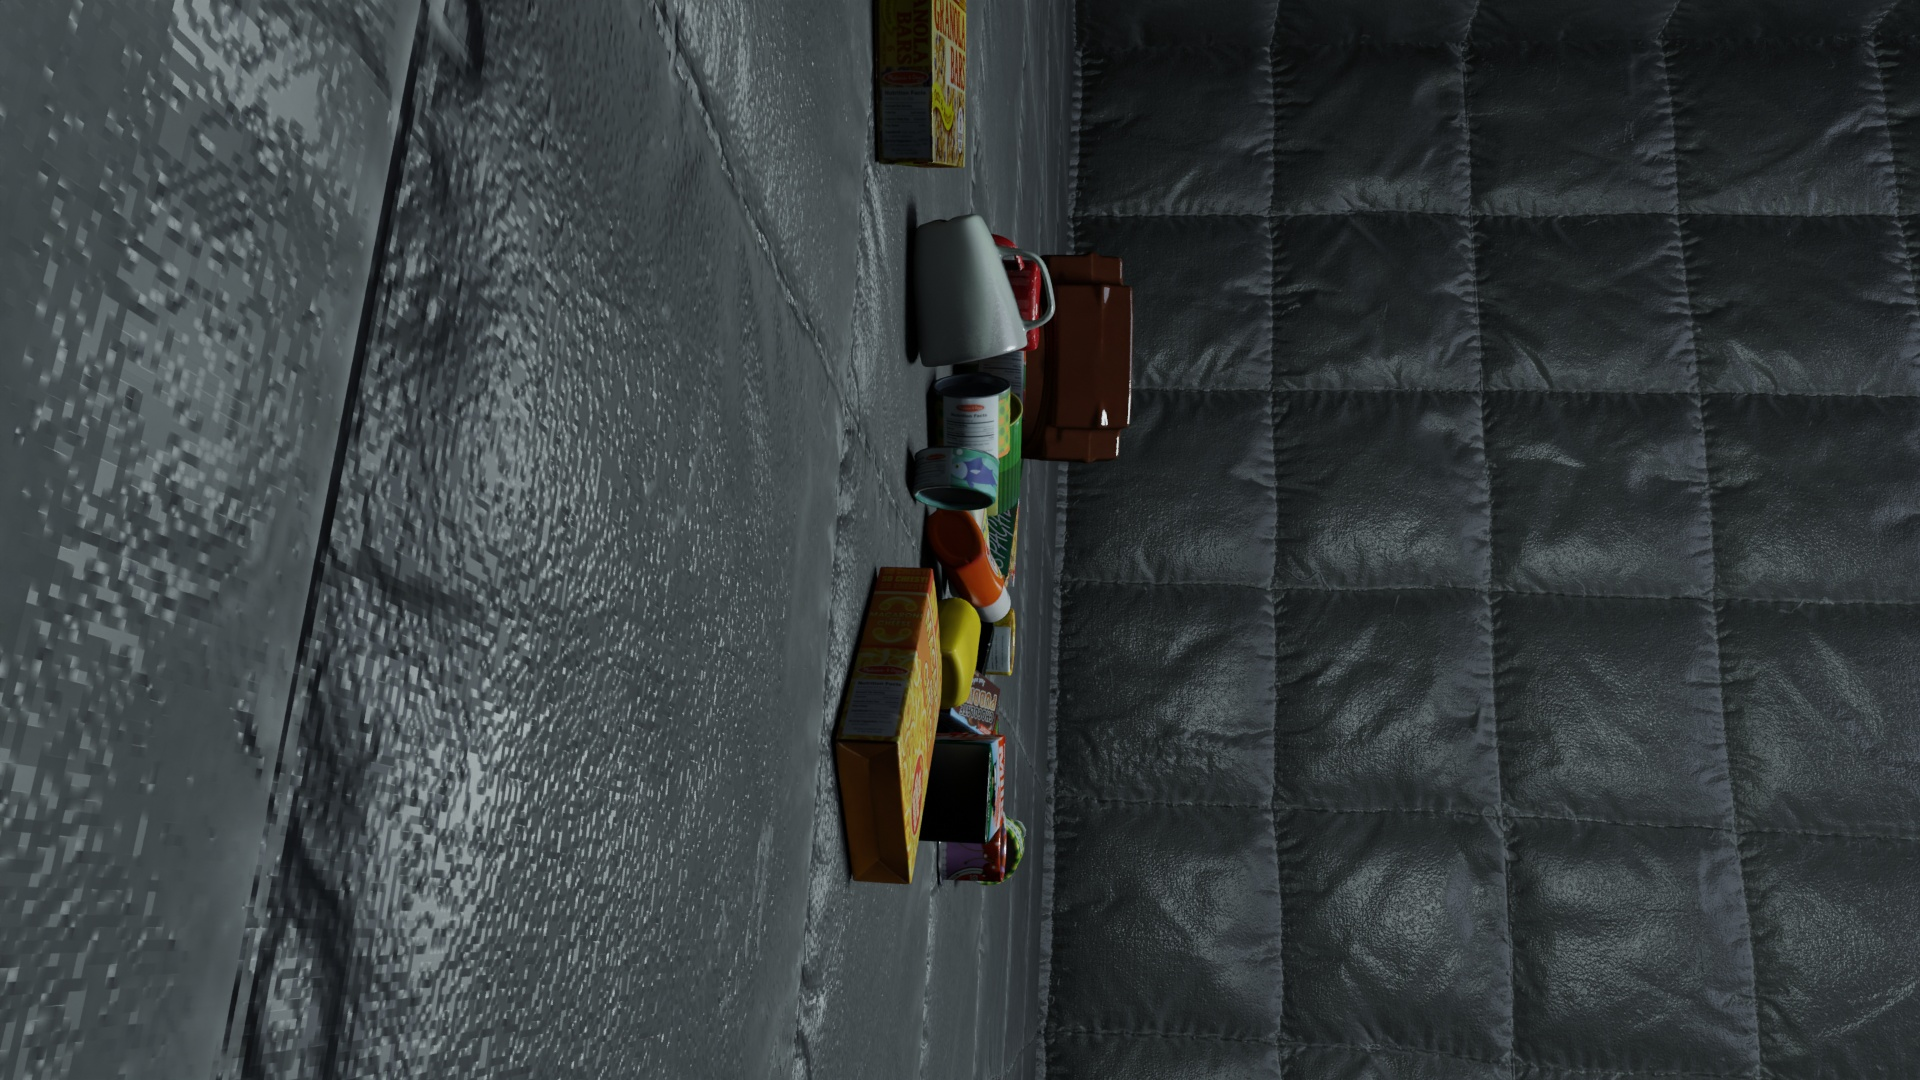
Question:
What are the eight normalized (x, y) image coordinates between 0 and 1 for the cuboid corners of the cylindrical can of green beans? Your answer should be a list of normalized (x, y) image coordinates between 0 and 1 with bottom face first then top face, all counter-clockwise.
Answer: [(0.490104, 0.787963), (0.516146, 0.743519), (0.539583, 0.787037), (0.513542, 0.832407), (0.494271, 0.77963), (0.51875, 0.736111), (0.541667, 0.778704), (0.516667, 0.821296)]